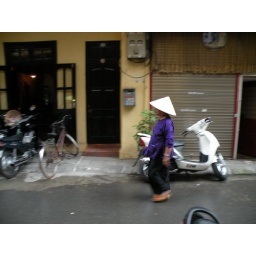
After the rain, the old lady walked by the street where my guest house was.